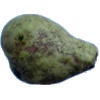
Label: Pear Stone 1